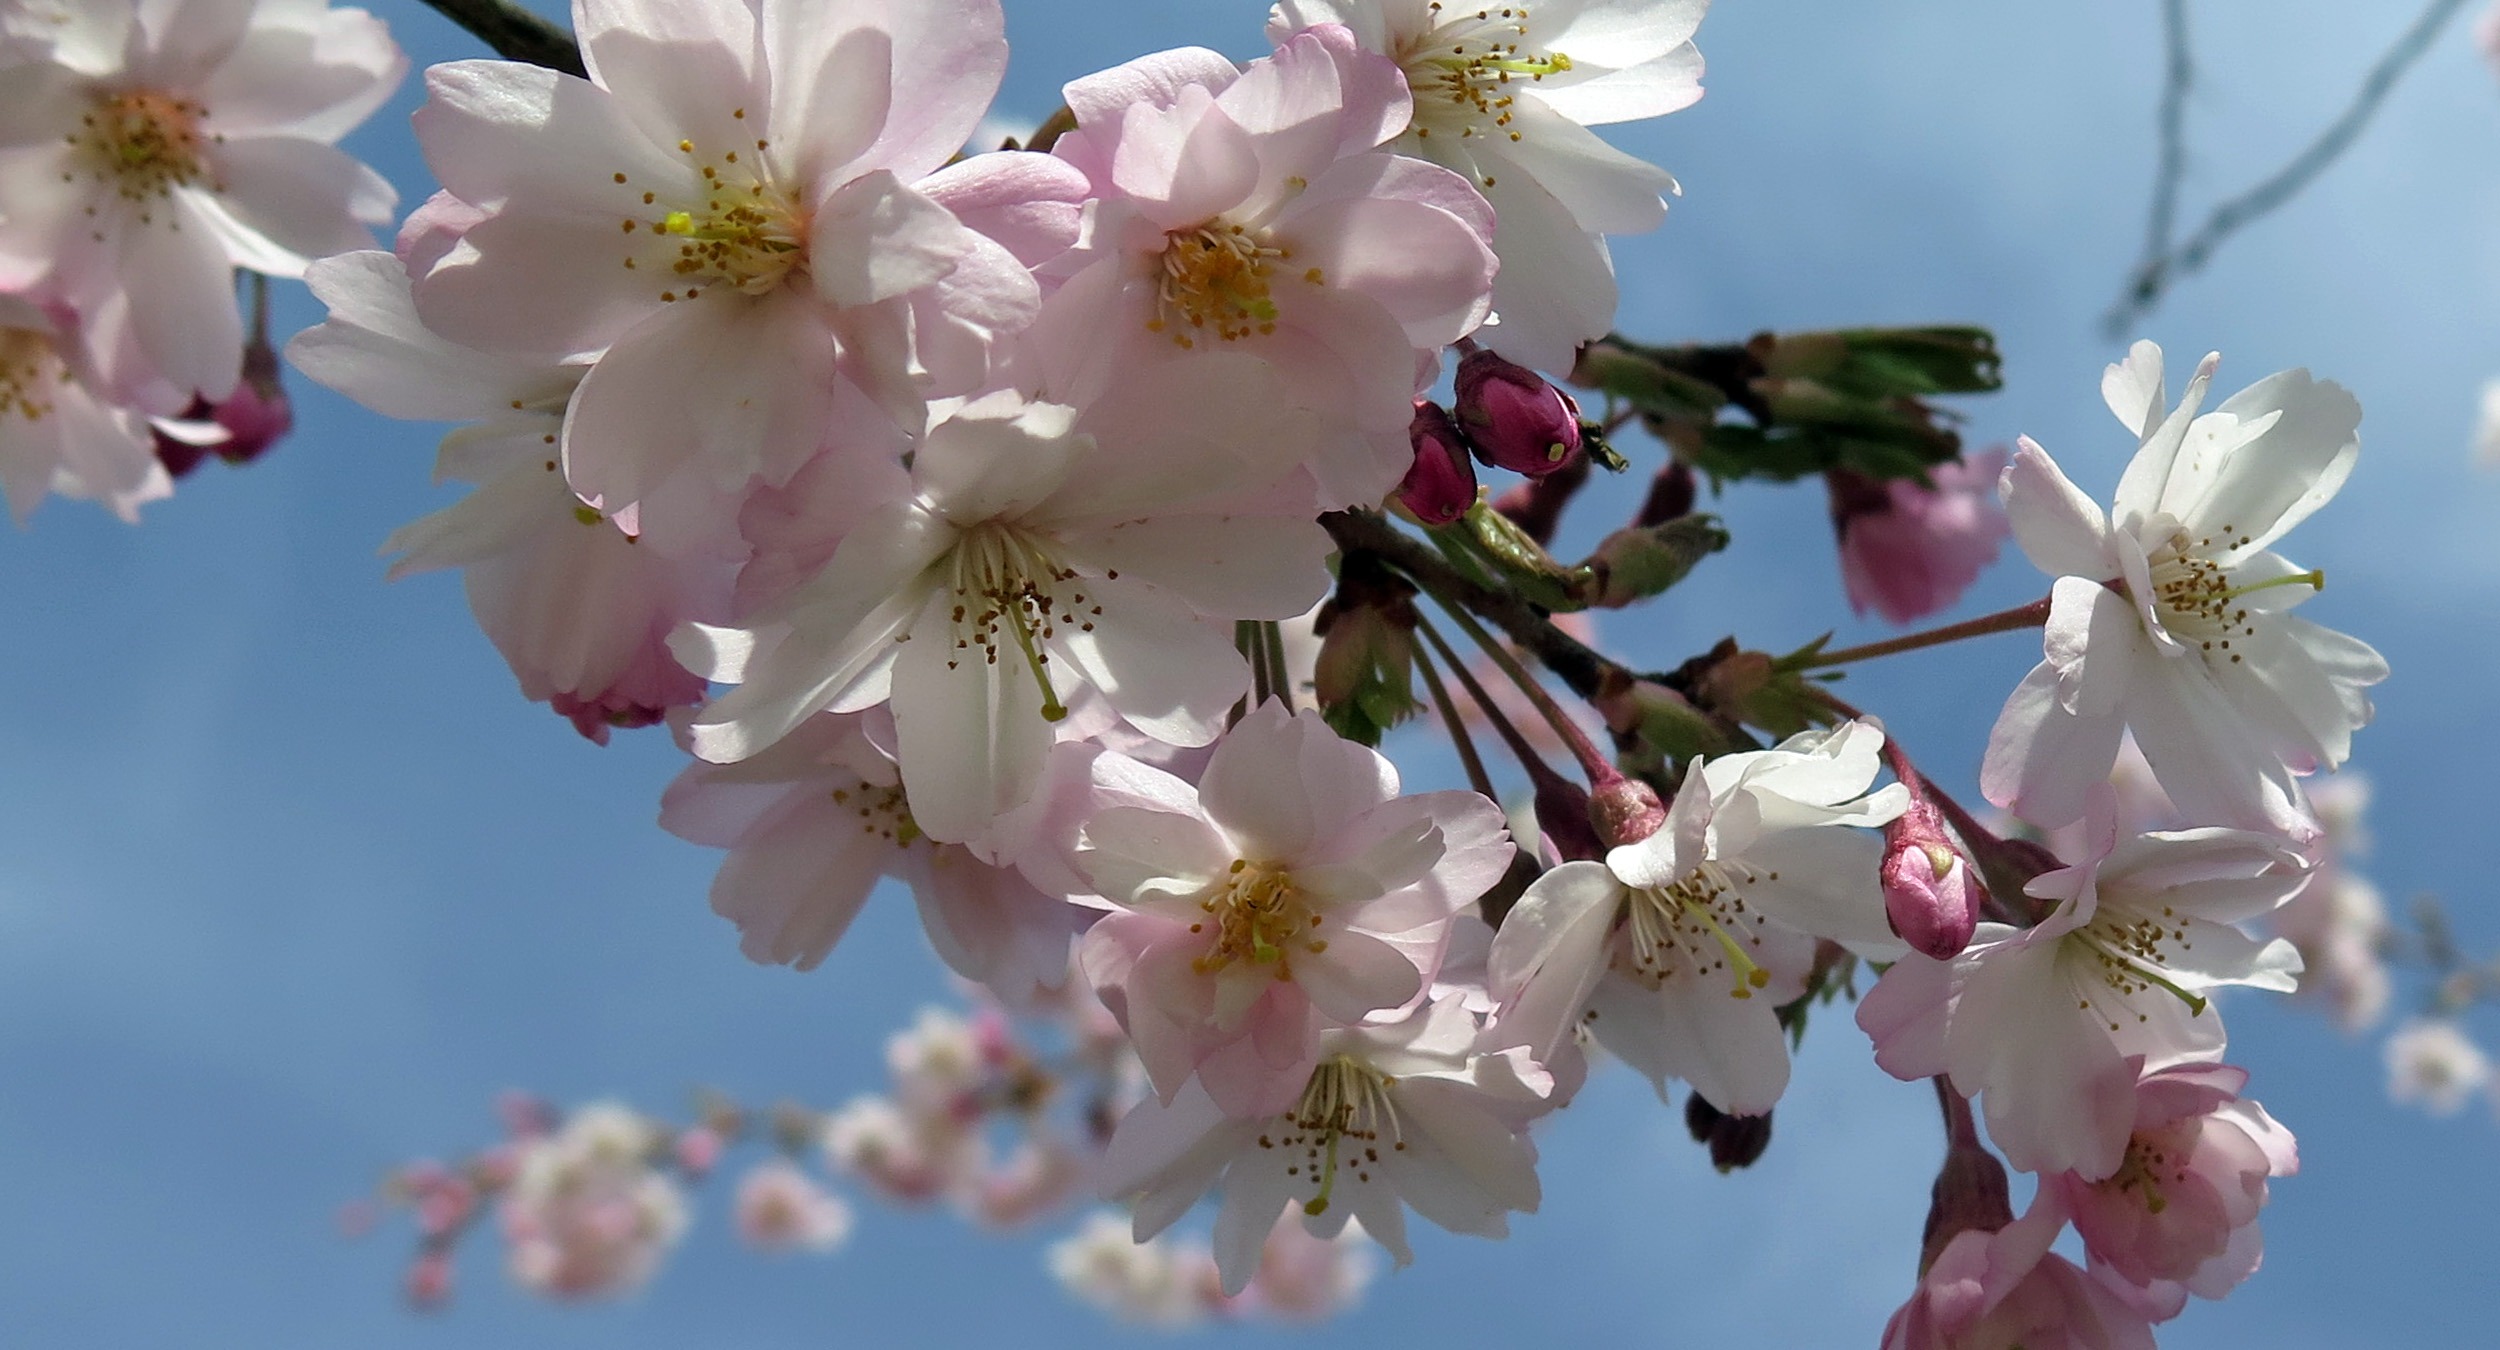
tree, nature, branch, blossom, plant, fruit, flower, petal, food, spring, produce, pink, cherry blossom, flowers, cherry, pink flower, macro photography, flowering plant, rose family, against the sky, land plant